St. Luke's Hospital Complex (Chicago)

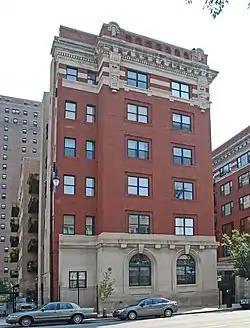

St. Luke's Hospital, in Chicago, Illinois, is a former hospital. Its set of Gothic Revival style buildings, the St. Luke's Hospital Complex, was listed on the National Register of Historic Places in 1982.